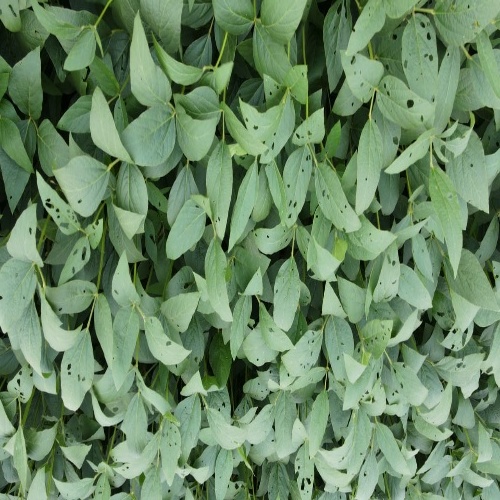
Label: Diabrotica_speciosa